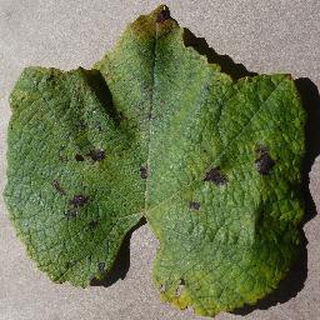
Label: grape_leaf_blight